Hepatitis

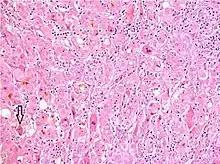
Histopathology of acute hepatitis with lobular disarray and associated lymphocytic inflammation, acidophil body formation (arrow) and bilirubinostasis.

Diagnosis of hepatitis is made on the basis of some or all of the following: a person's signs and symptoms, medical history including sexual and substance use history, blood tests, imaging, and liver biopsy. In general, for viral hepatitis and other acute causes of hepatitis, the person's blood tests and clinical picture are sufficient for diagnosis. For other causes of hepatitis, especially chronic causes, blood tests may not be useful. In this case, liver biopsy is the gold standard for establishing the diagnosis: histopathologic analysis is able to reveal the precise extent and pattern of inflammation and fibrosis. Biopsy is typically not the initial diagnostic test because it is invasive and is associated with a small but significant risk of bleeding that is increased in people with liver injury and cirrhosis.